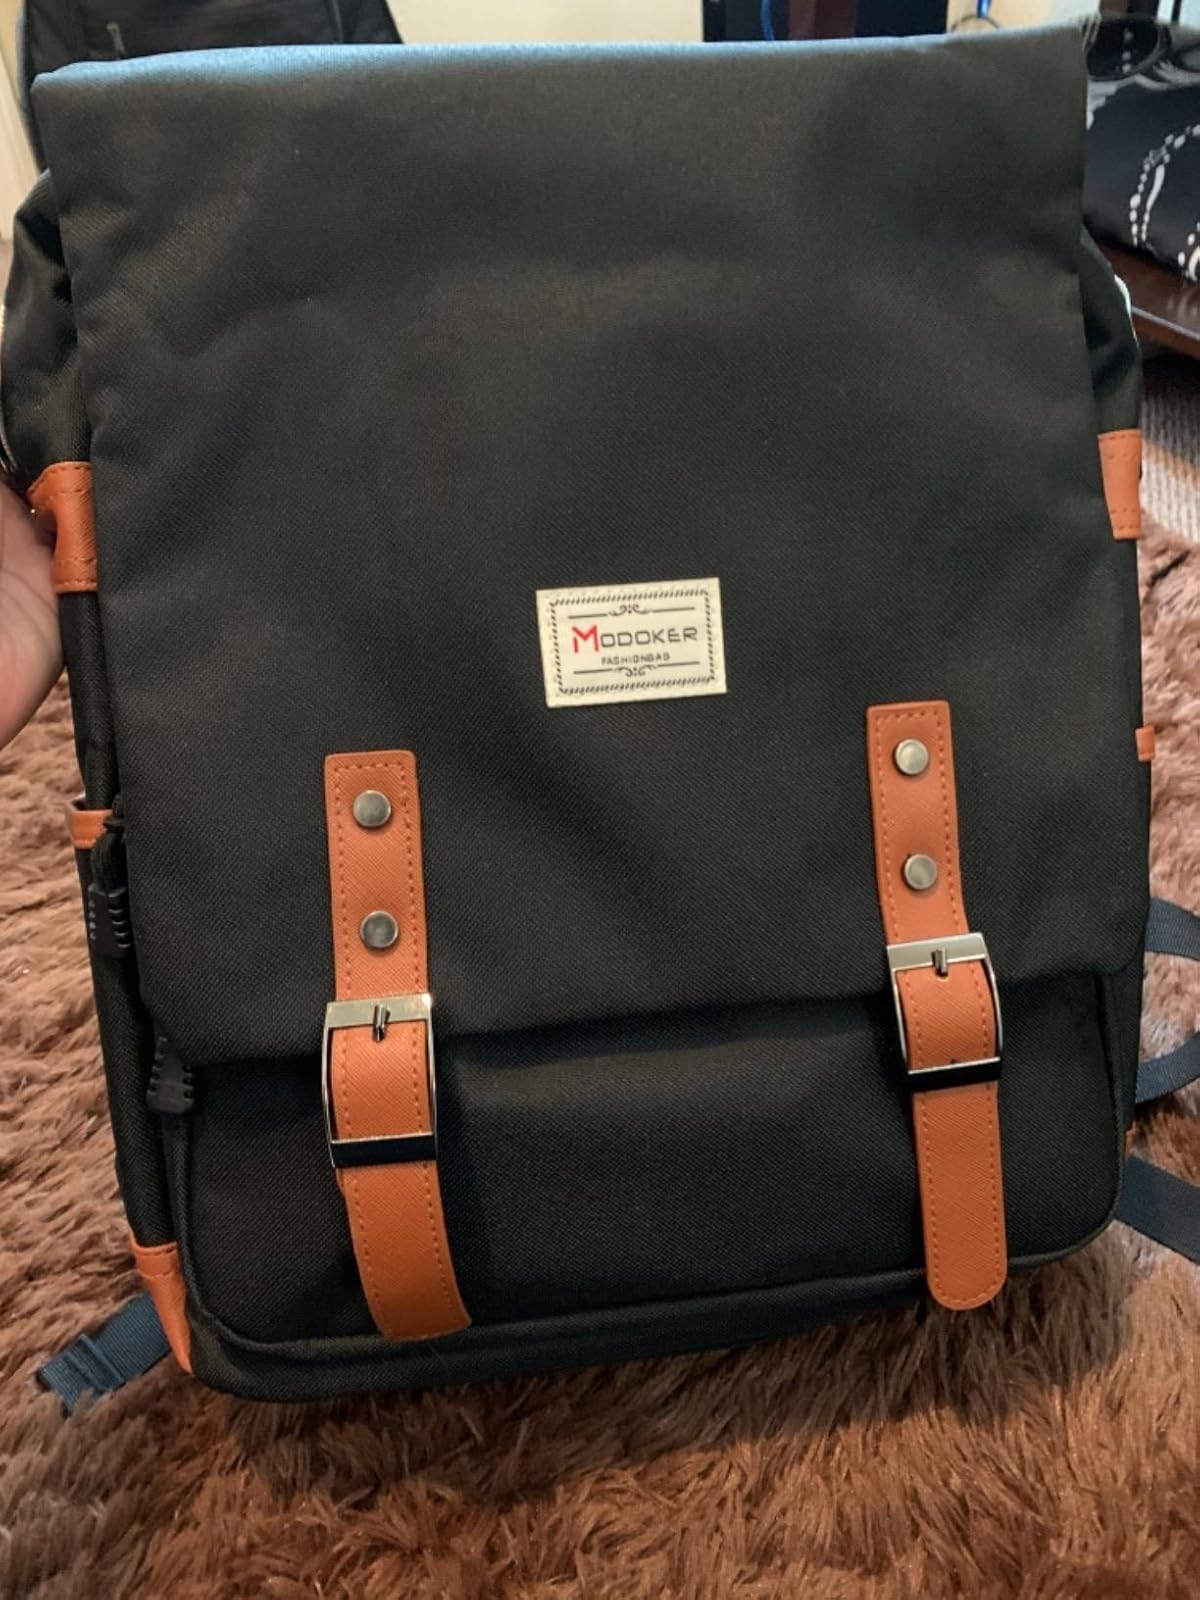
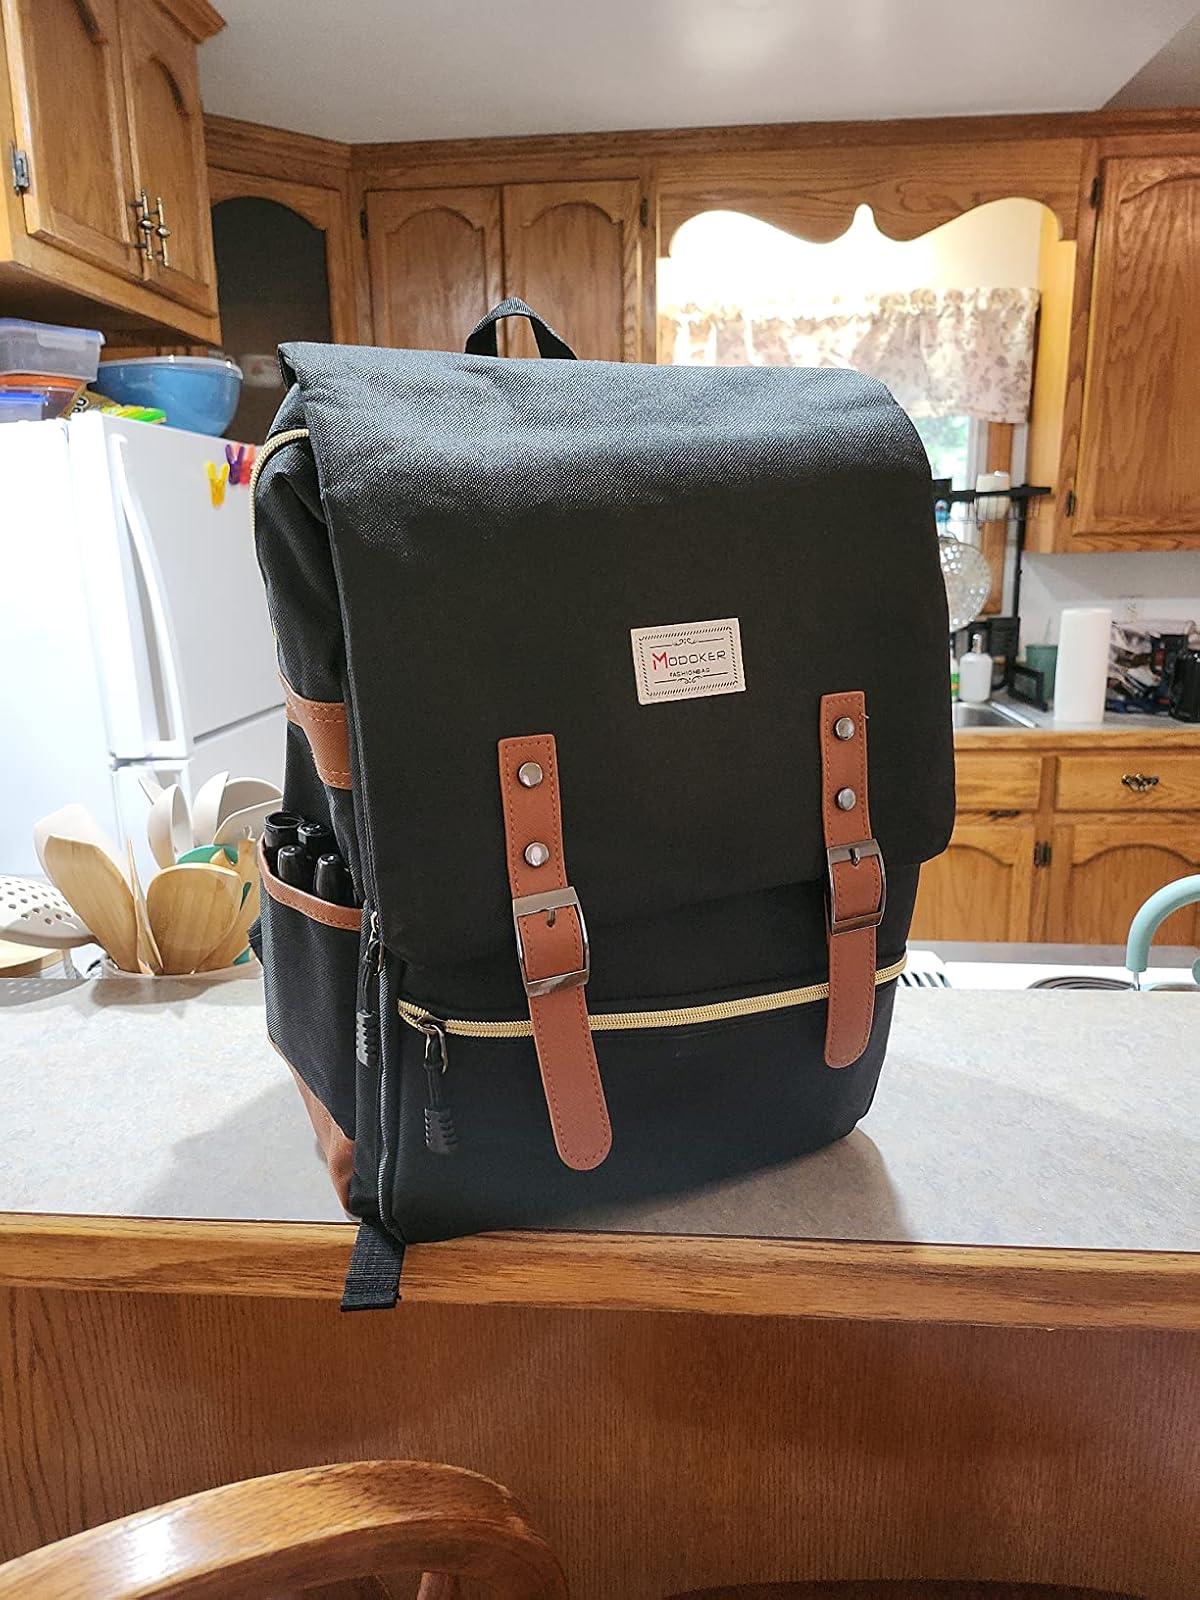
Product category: bag
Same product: yes